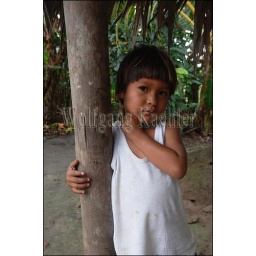
Peru, amazon river basin, near iquitos, maranon river, village, local boy